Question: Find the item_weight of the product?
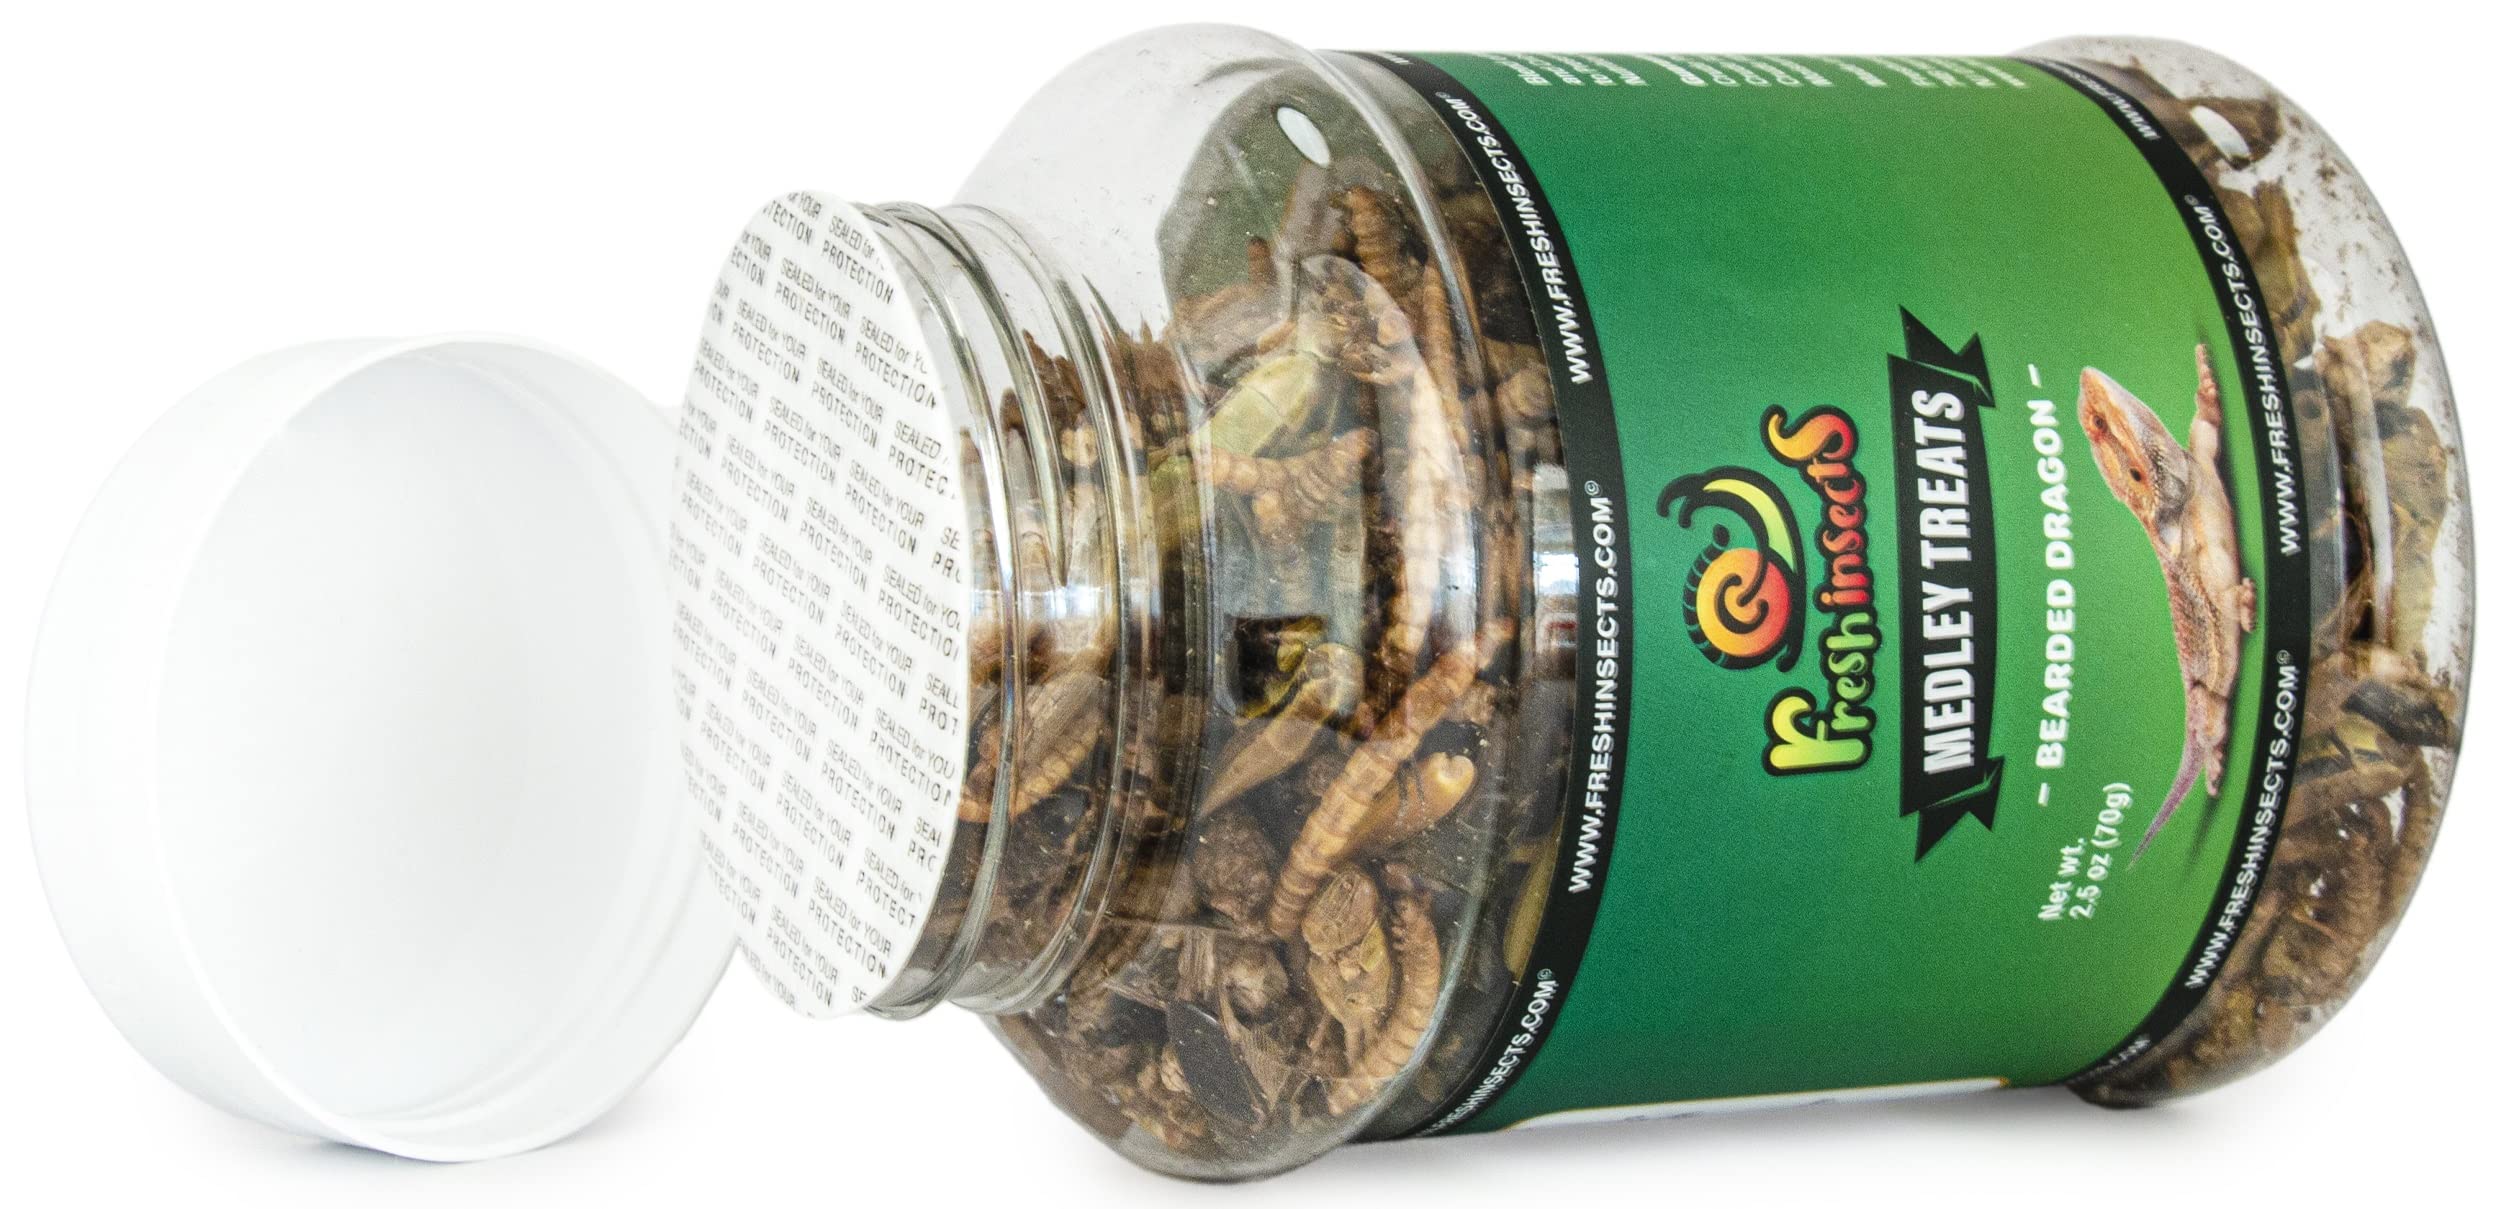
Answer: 70.0 gram